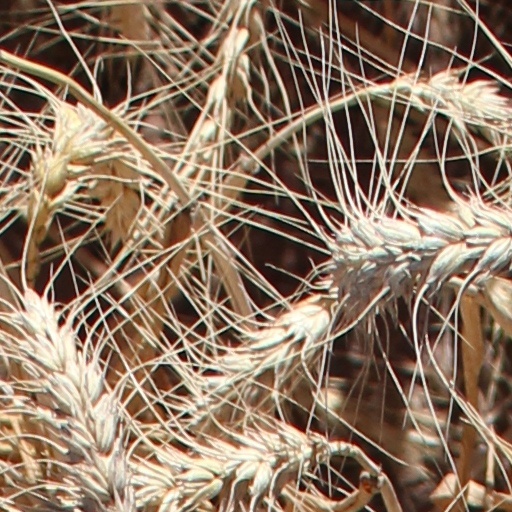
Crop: wheat